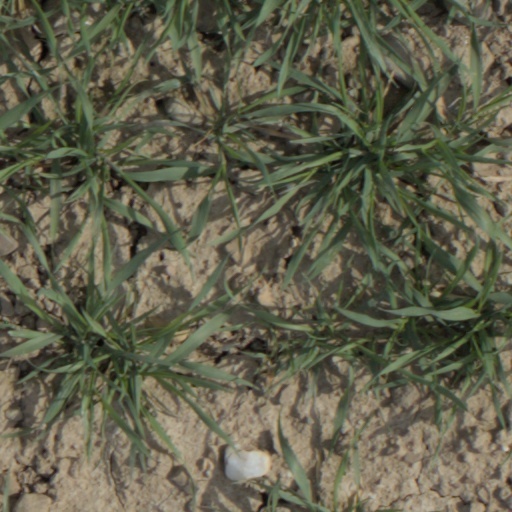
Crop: wheat